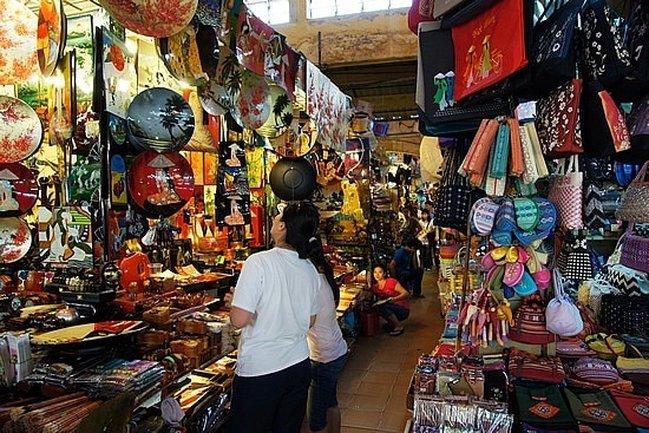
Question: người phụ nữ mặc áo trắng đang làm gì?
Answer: đang lựa mua vật phẩm trang trí